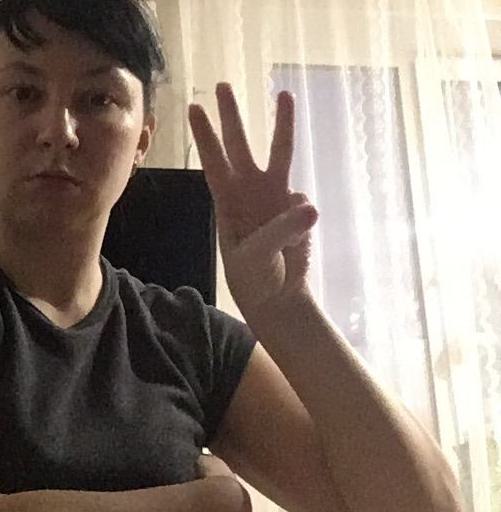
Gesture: three